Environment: real
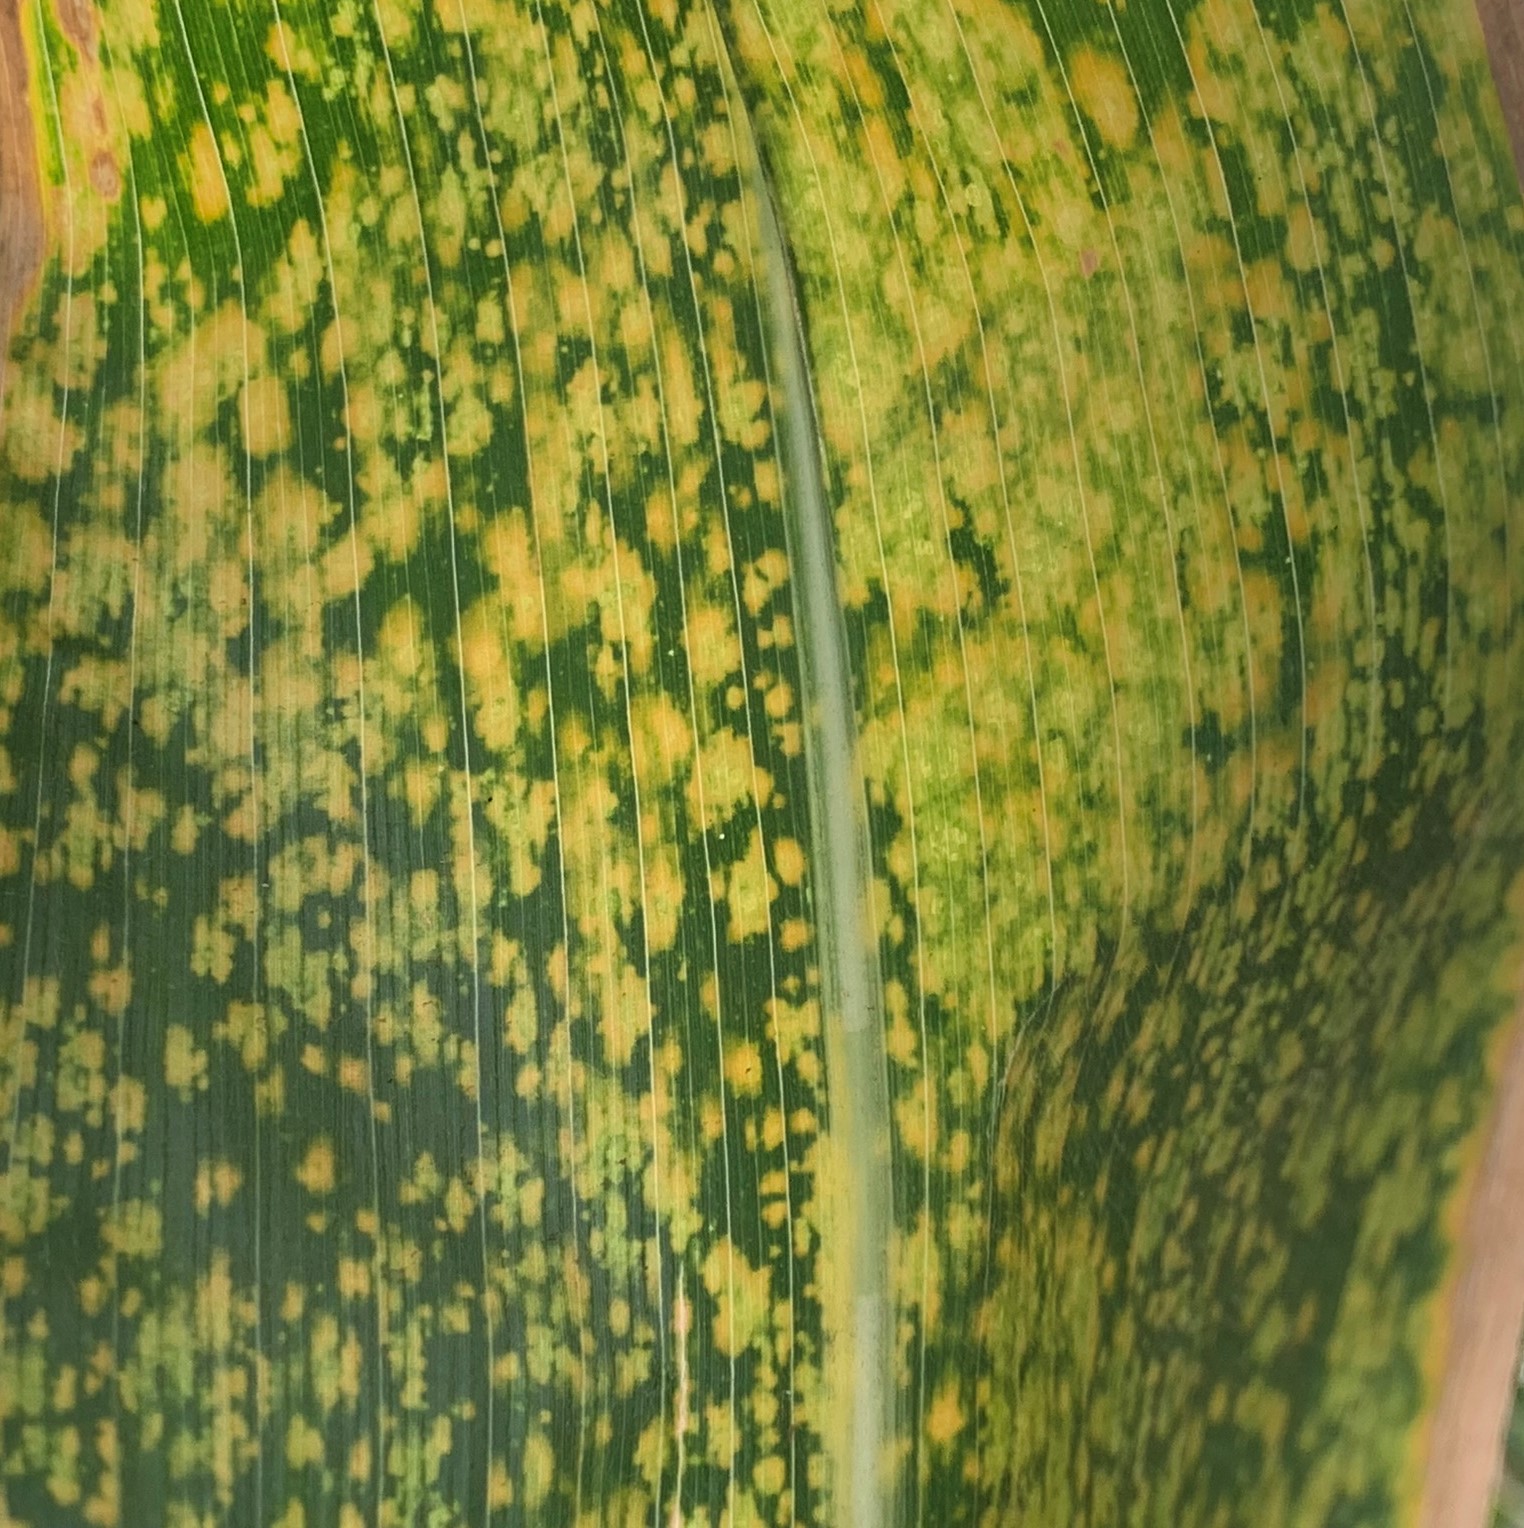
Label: lethal_necrosis